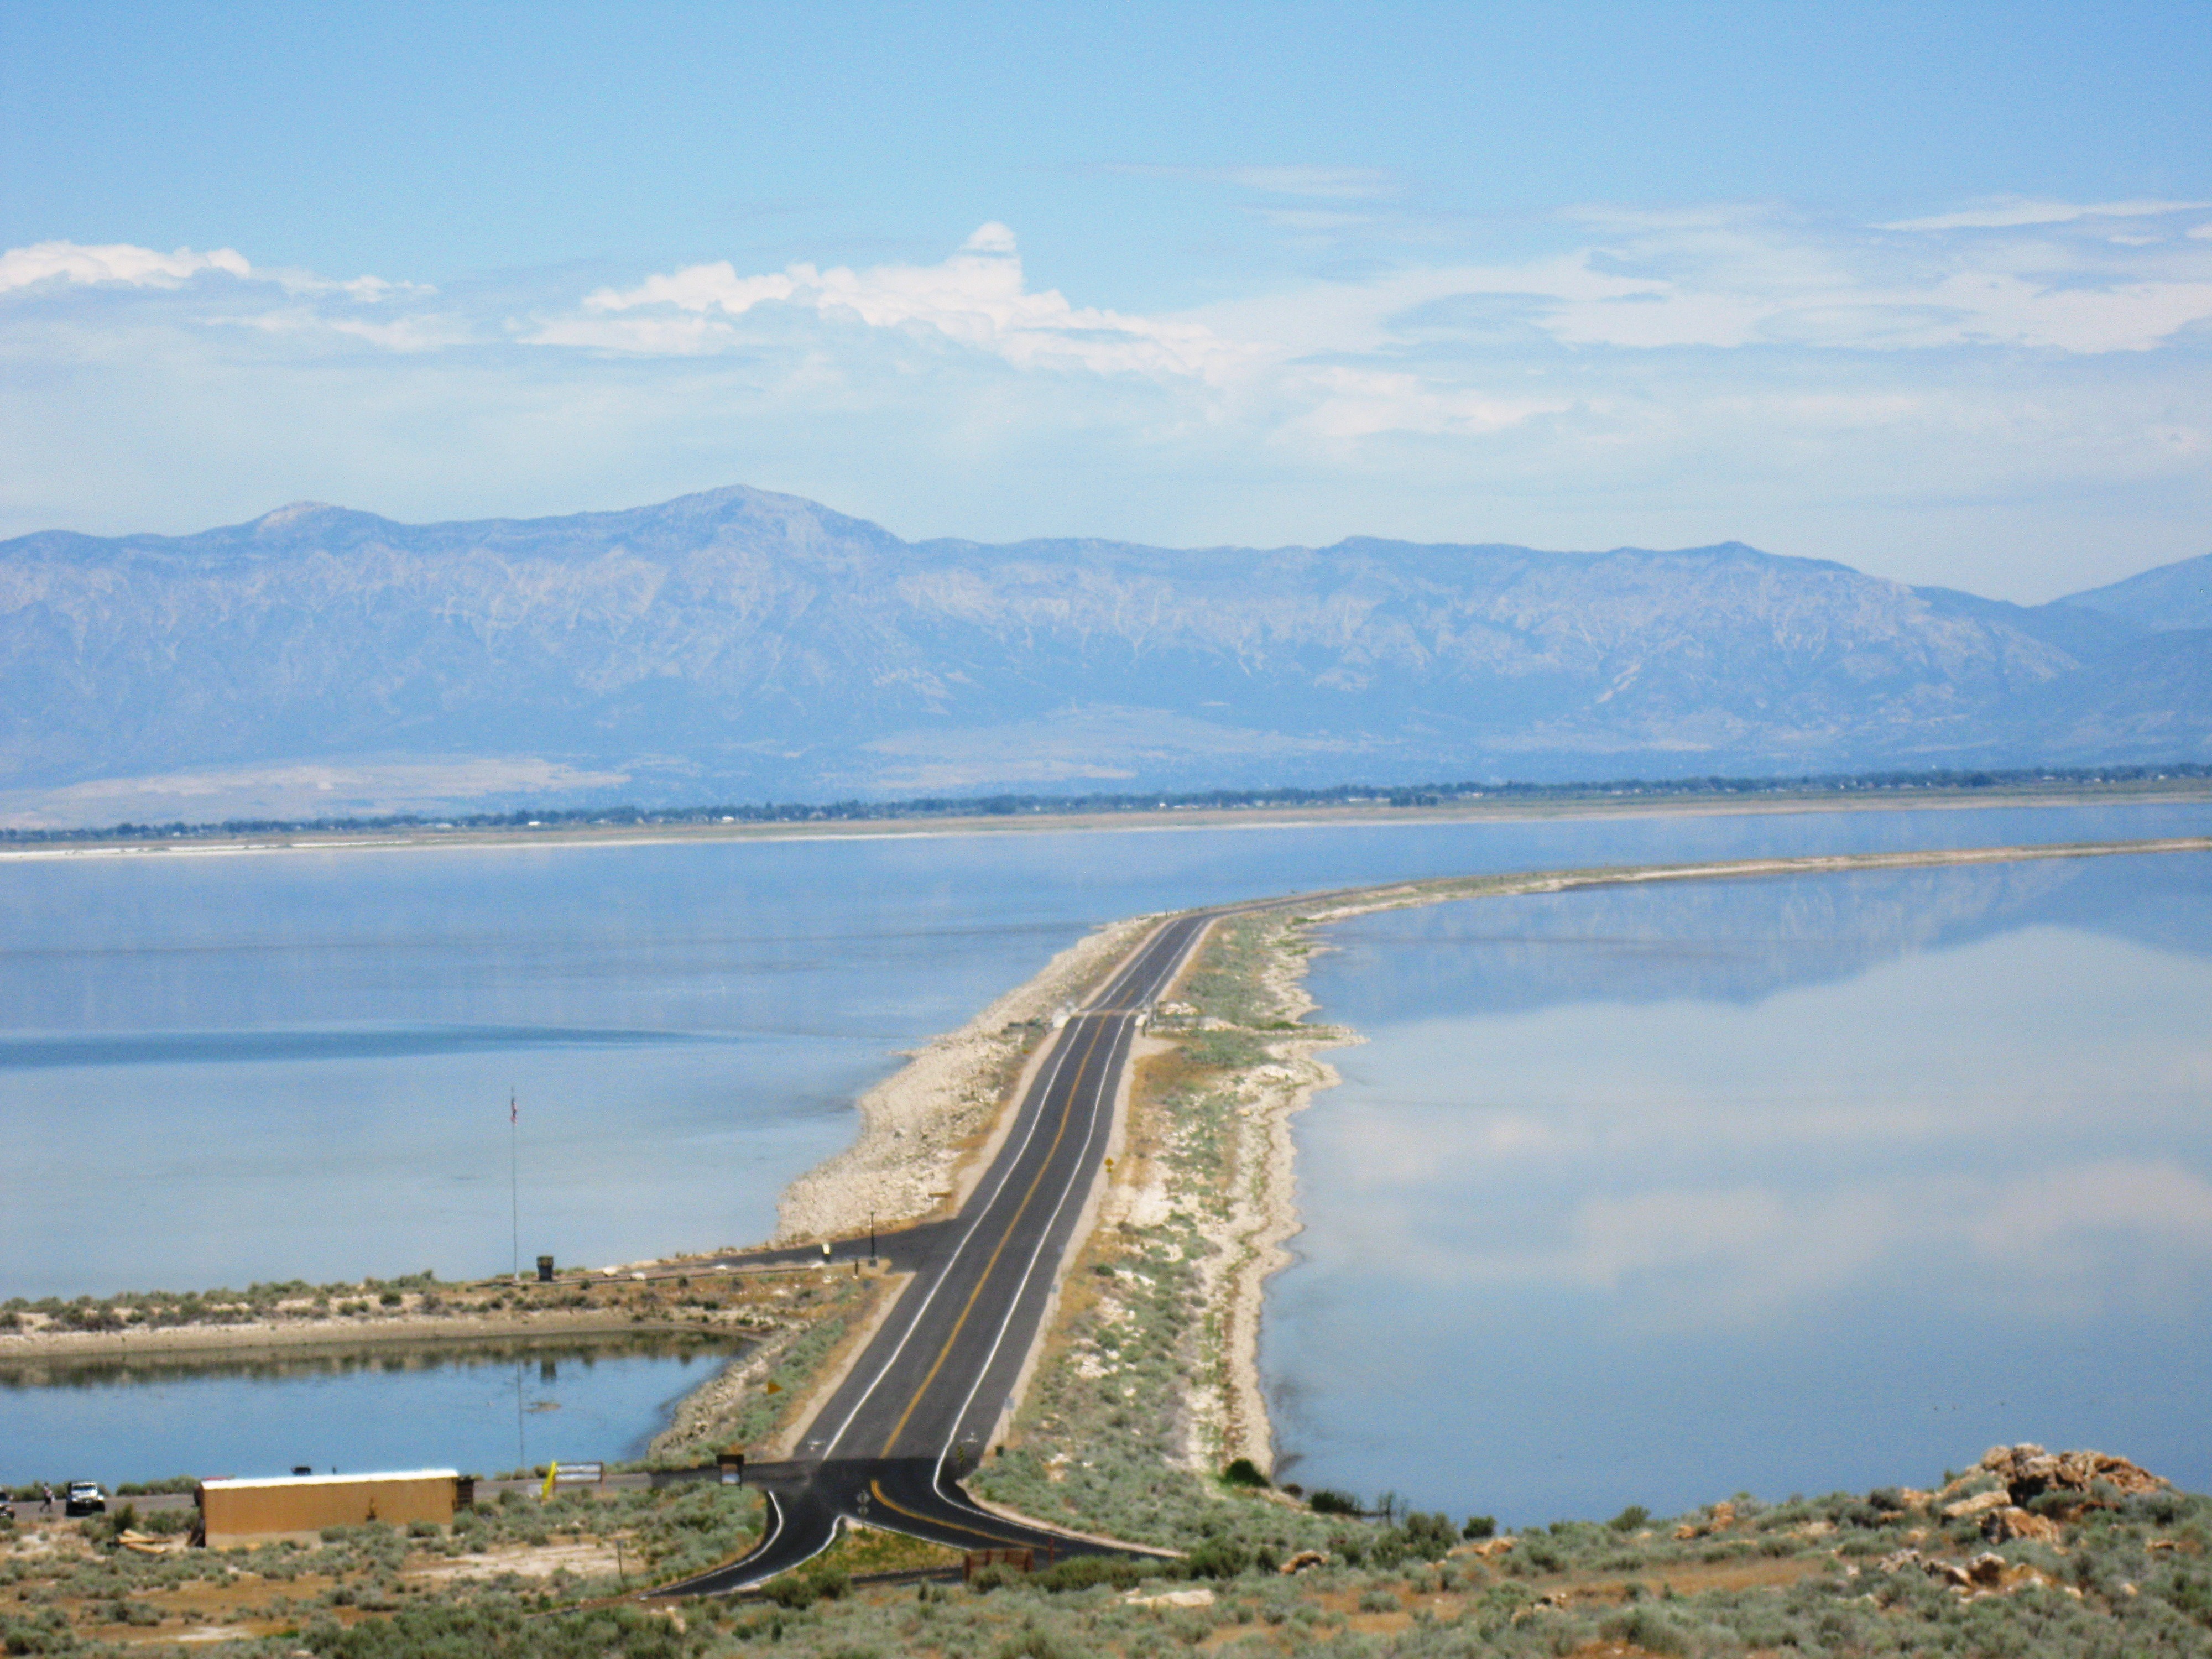
landscape, sea, water, nature, grass, mountain, sky, bridge, countryside, lake, river, scenic, bay, landmark, reservoir, outside, clouds, mountains, utah, loch, causeway, salt lake, salt lake city, great salt lake, nonbuilding structure